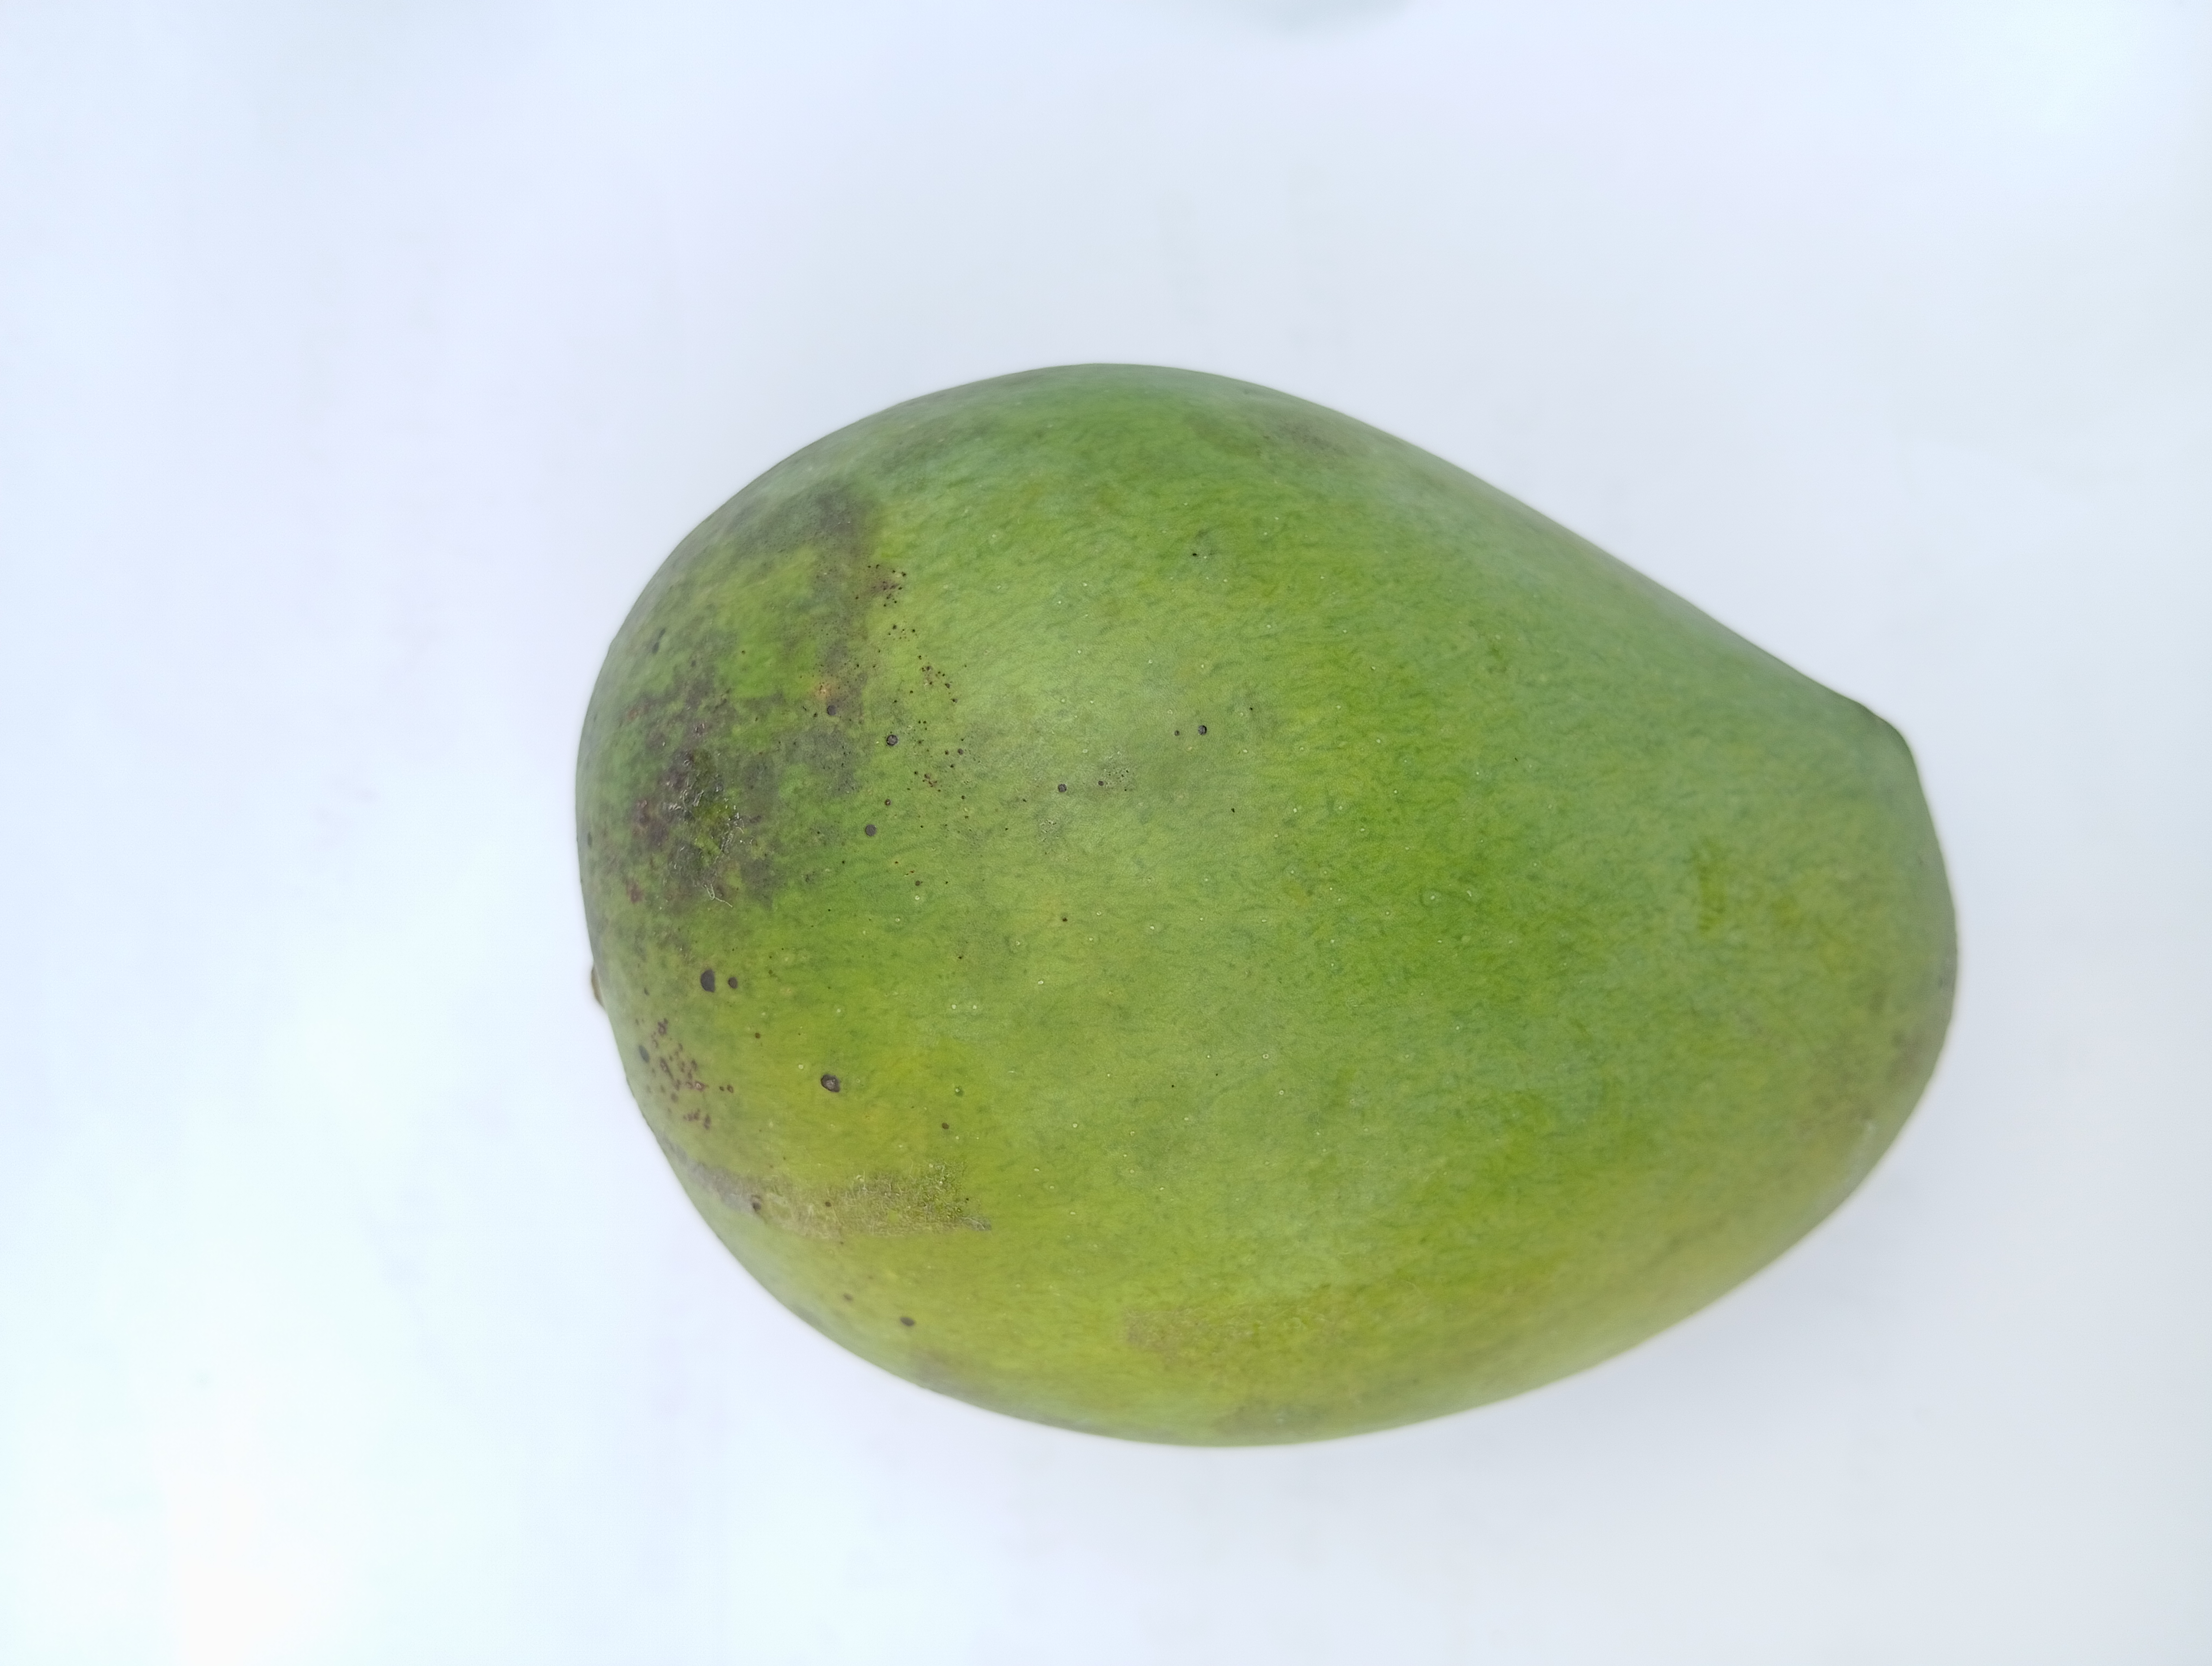
Mango variety: Harivanga